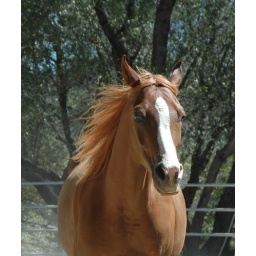
My neighbor's horse running in the paddock